Another Country (2015 film)

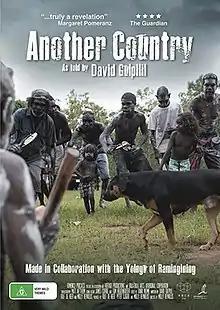
Film poster

Another Country is a 2015 documentary film about the intersection of traditional Australian Aboriginal culture and modern Australian culture. It features actor David Gulpilil narrating a story about his home community of Ramininging in the Northern Territory.